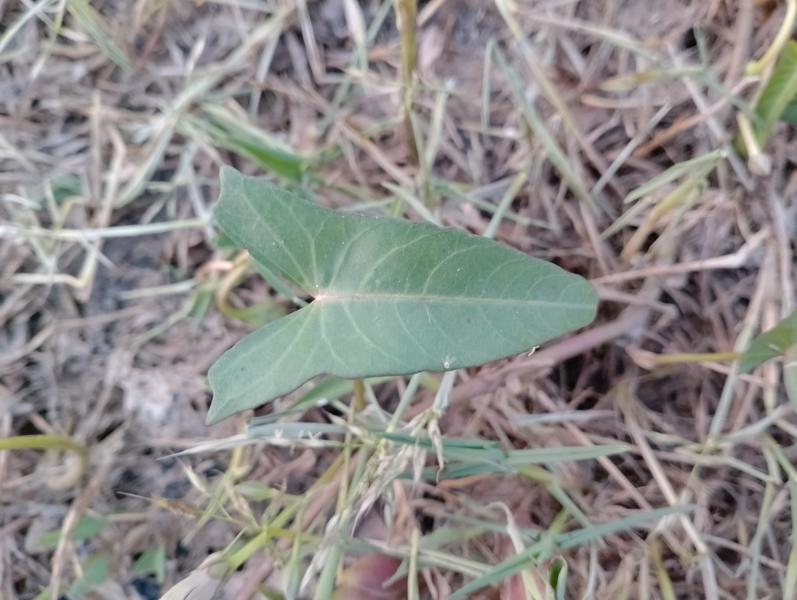
Weed species: Ipomoea aquatic